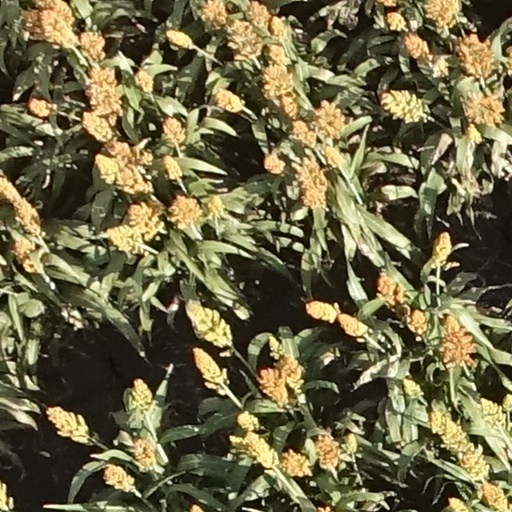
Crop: sorghum